C-Squat

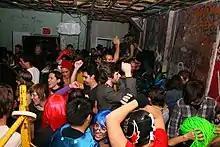
Halloween party, 2011

For many years, the building had a half-pipe built from reclaimed materials for skaters in the basement and used to regularly host punk rock shows.